Velika Štanga

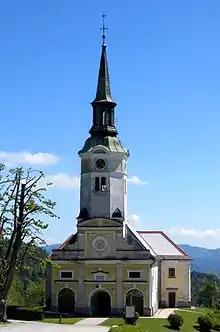
Saint Anthony of Padua Church

The Štanga parish church in the settlement is dedicated to Saint Anthony of Padua and belongs to the Roman Catholic Archdiocese of Ljubljana. It dates to 1677 with some major remodelling and rebuilding carried out in 1894.